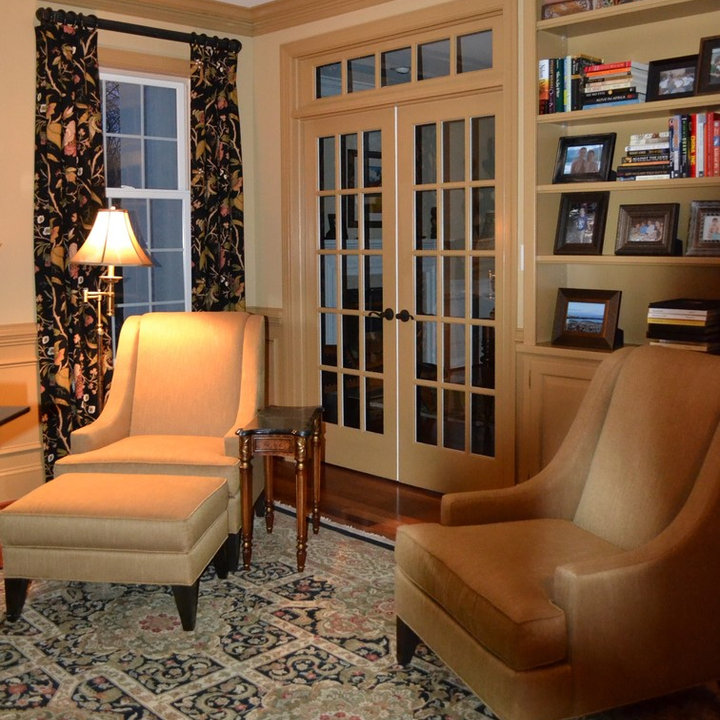
Style: Classic